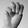
ASL letter: M